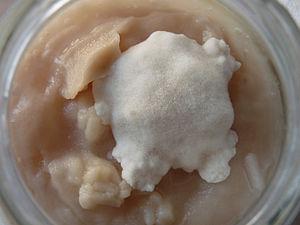
Rhizopus oryzae est une espèce de champignons microscopiques appartenant aux moisissures nobles. C'est le Choum-choum des Chinois, qui intervient dans la fabrication de l'alcool de riz distillé, le Baijiu, notamment la fermentation de l’amidon de riz en anaérobiose.